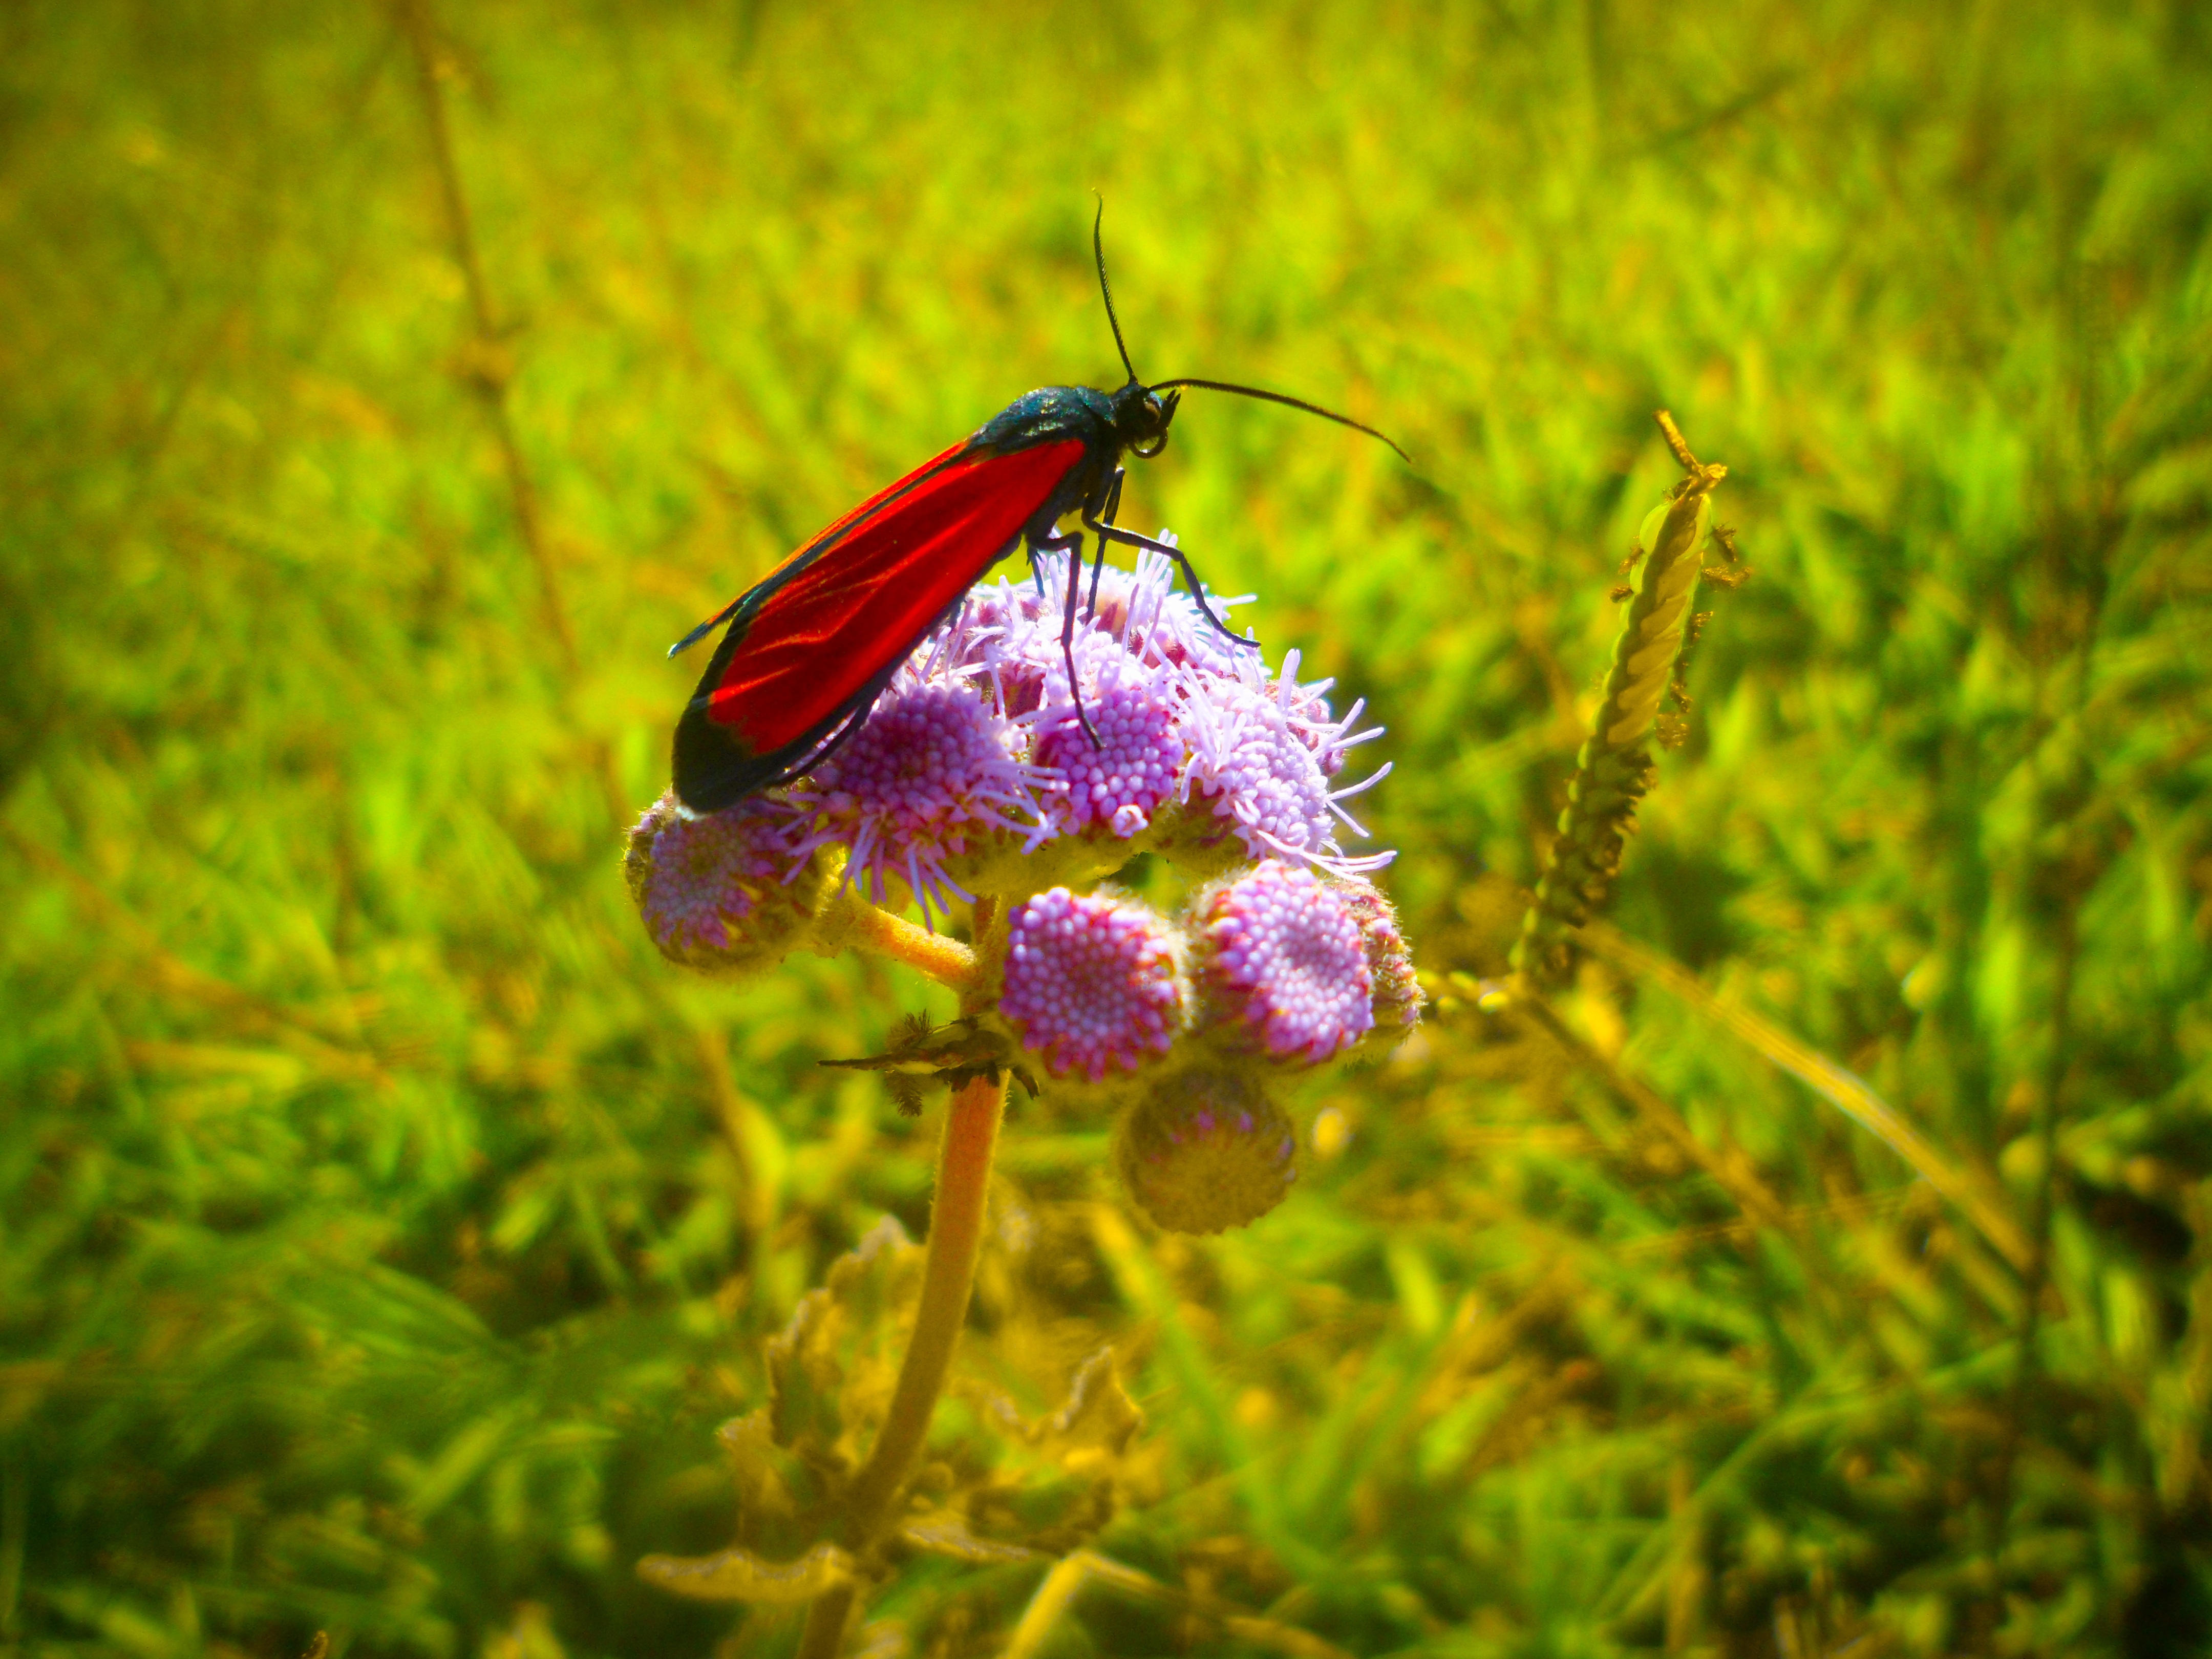
nature, grass, plant, photography, meadow, prairie, leaf, flower, wildlife, spring, green, insect, botany, butterfly, garden, flora, fauna, invertebrate, wildflower, close up, posing, wings, nectar, macro photography, spring nature, moths and butterflies